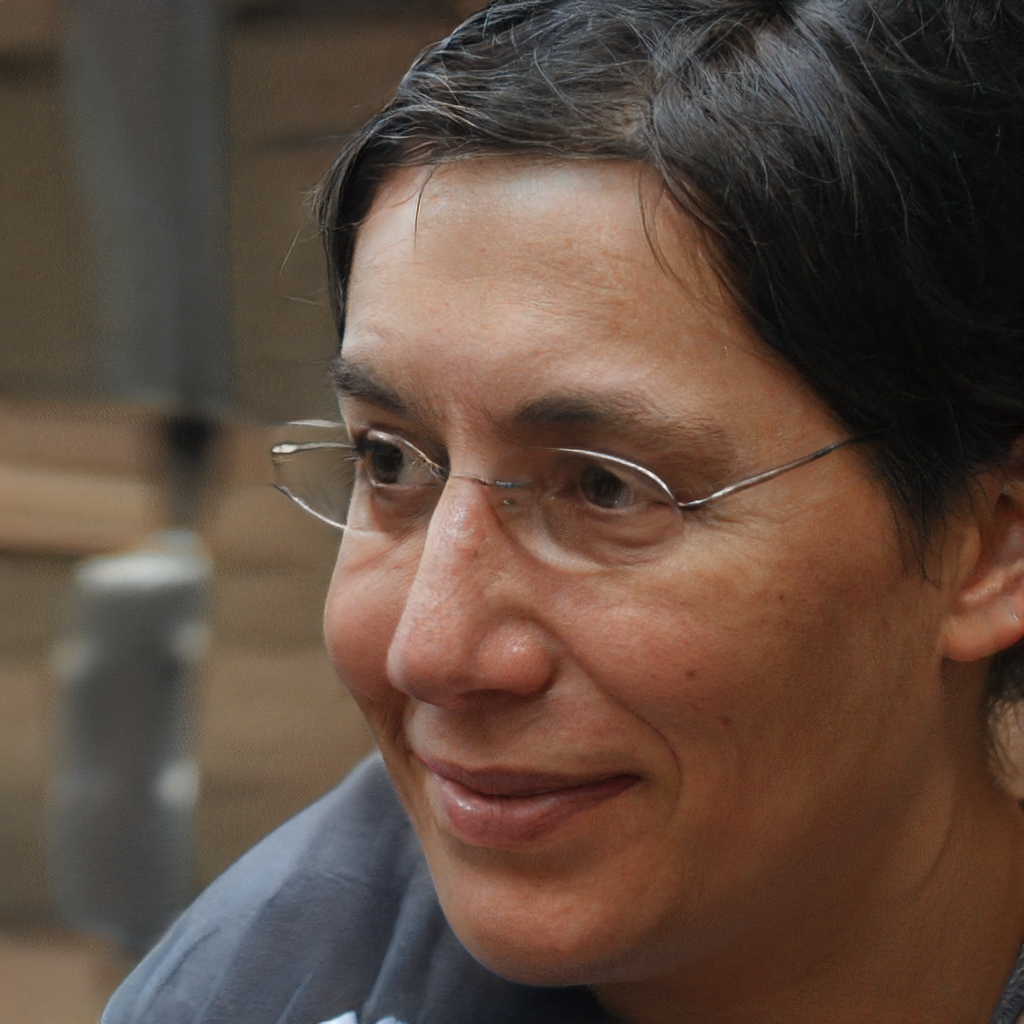
Label: No Watermark